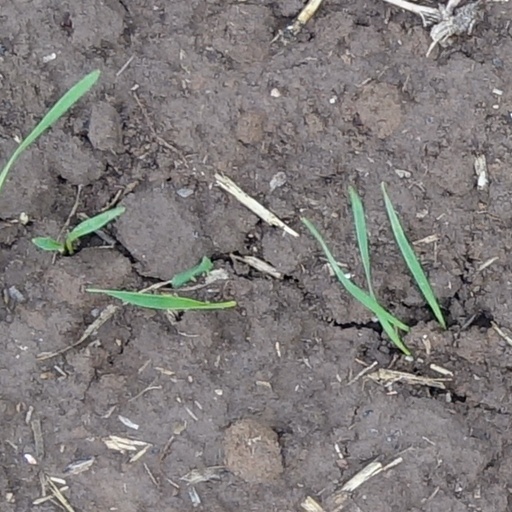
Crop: wheat